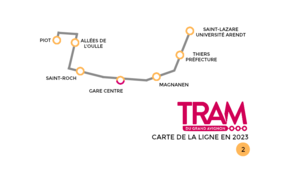
Tracé de la ligne 2 du Tramway d'Avignon - TRAM du Grand Avignon avec les nouveaux noms de stations
La liste des projets de tramways de France recense tous les projets actuels, en construction ou simplement évoqués, du réseau tram de France. Les projets qui ont été réalisés ou abandonnés sont exclus.